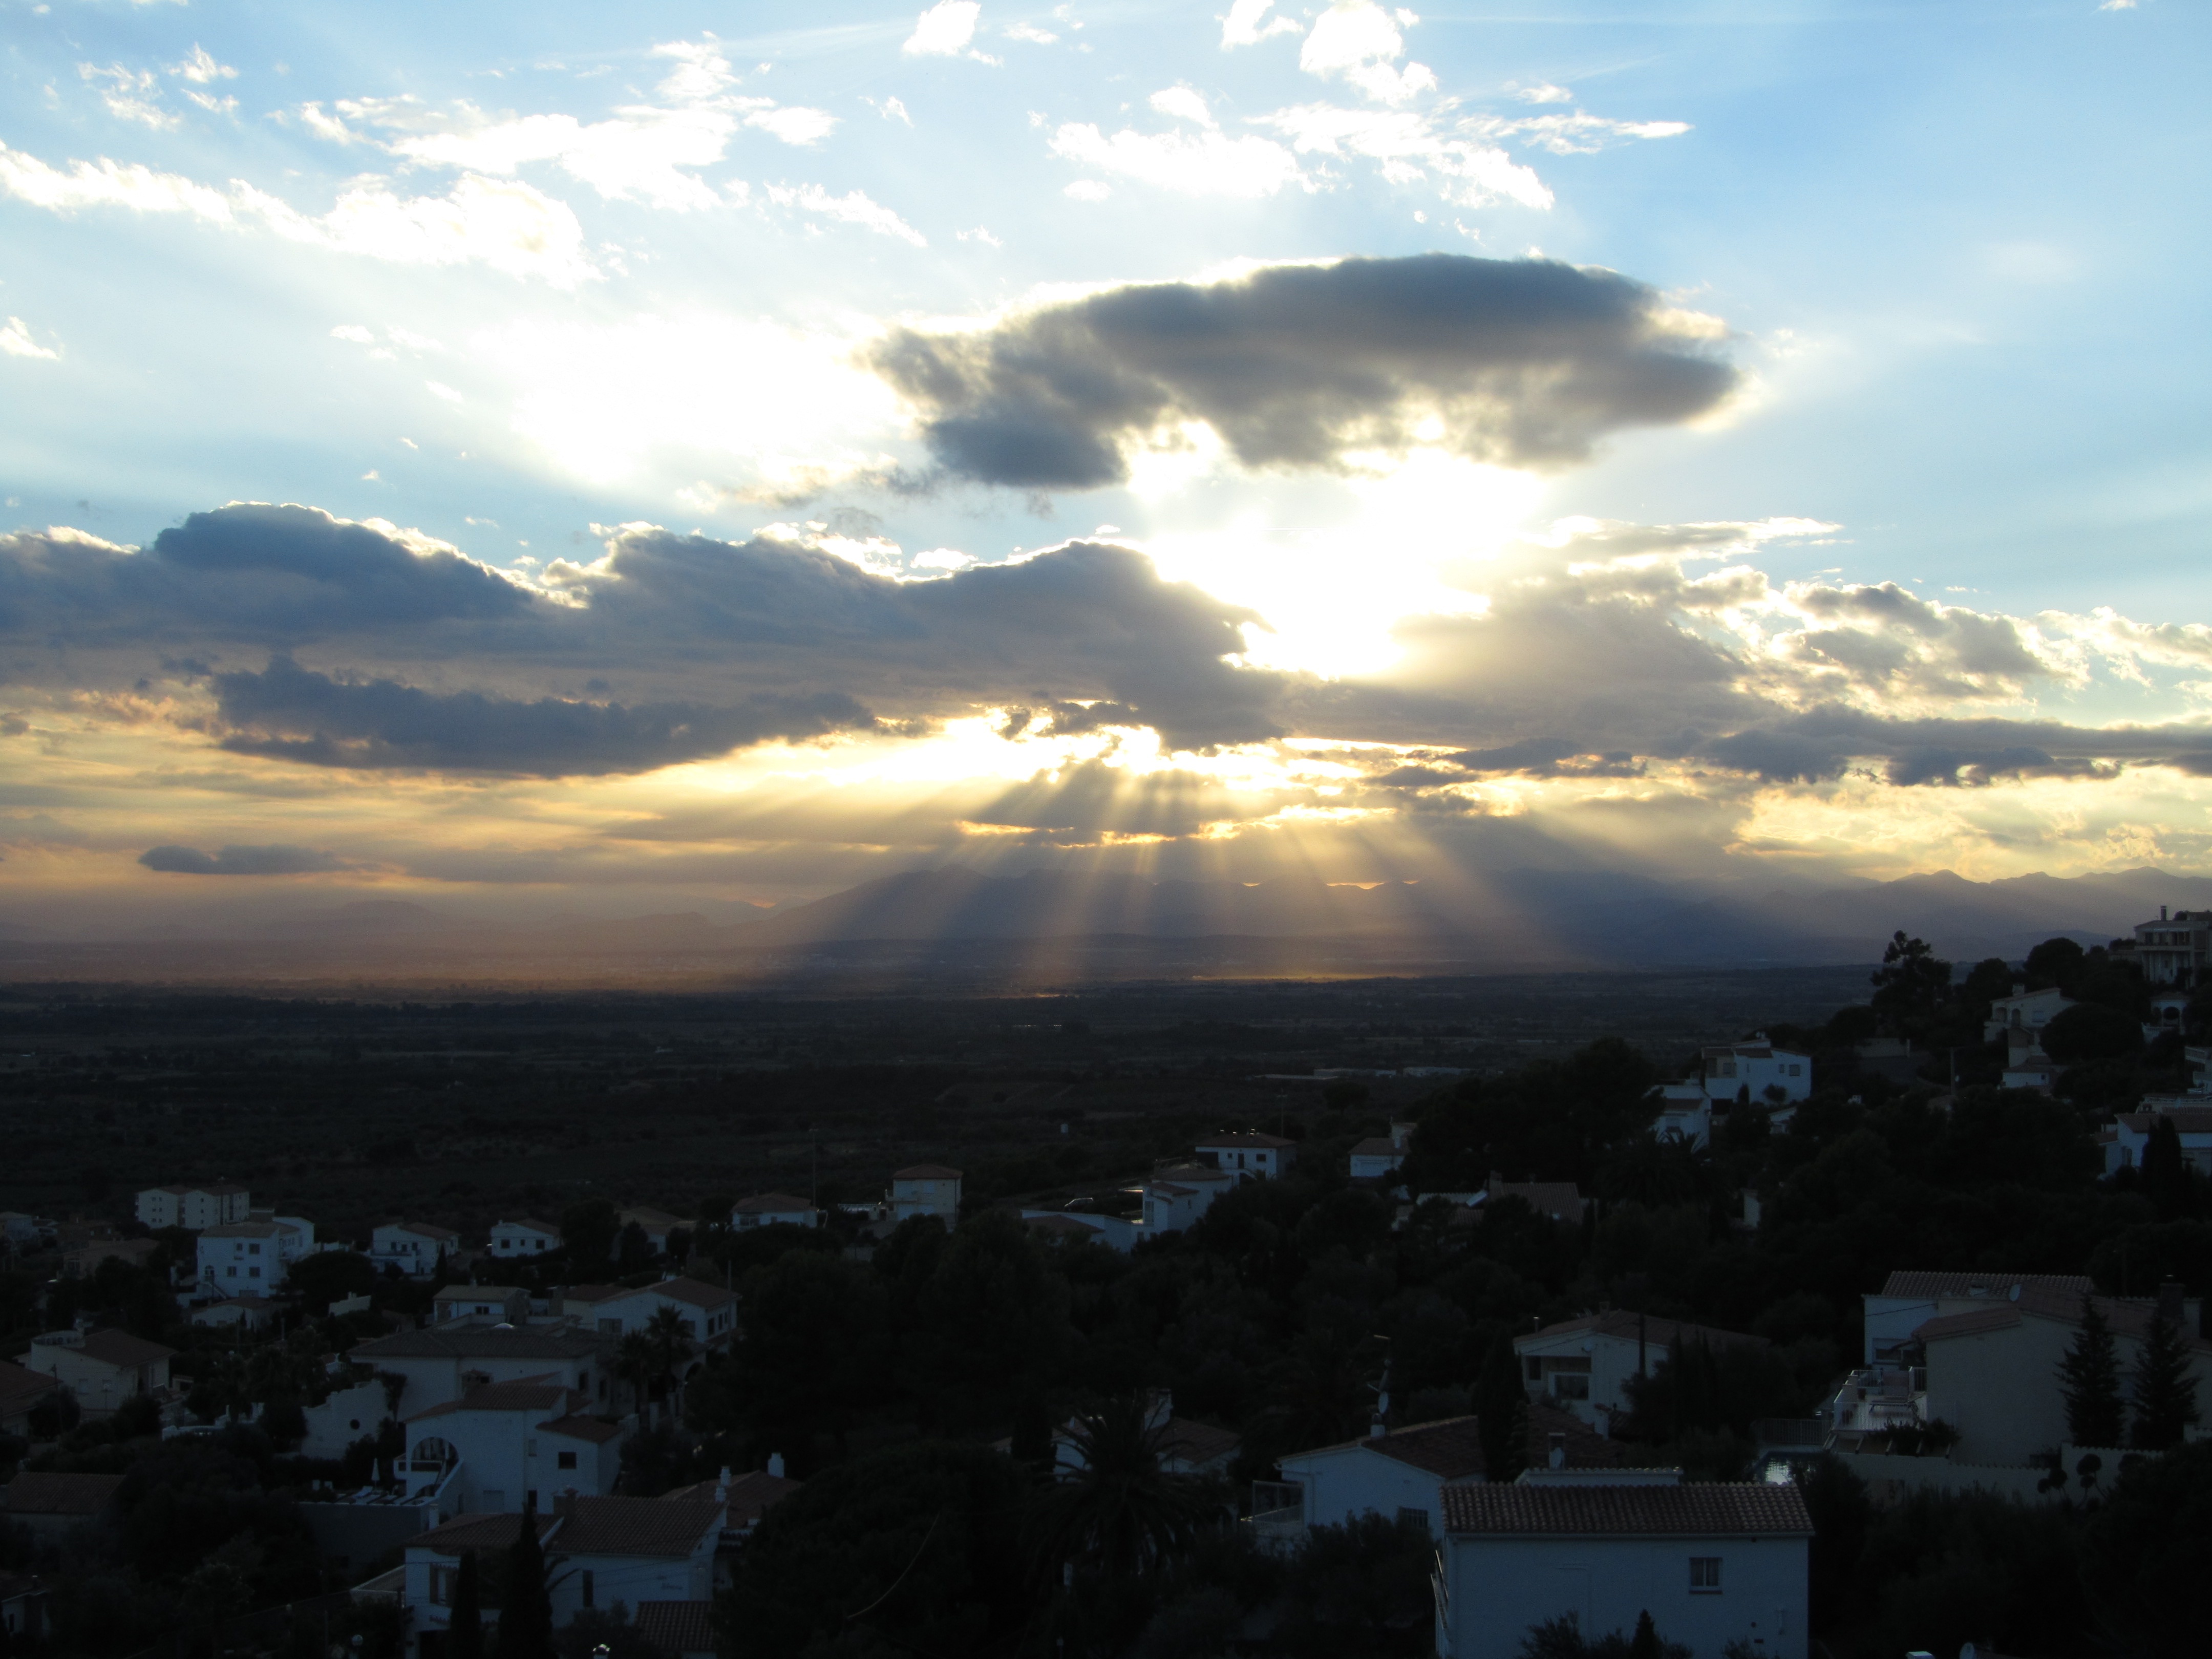
landscape, nature, horizon, silhouette, cloud, sky, sun, sunrise, sunset, sunlight, morning, hill, view, dawn, atmosphere, panorama, dusk, evening, twilight, orange, shadow, romantic, heat, lichtspiel, spain, mood, abendstimmung, pleasant, afterglow, evening sky, meteorological phenomenon, atmosphere of earth